Amos Parker Wilder

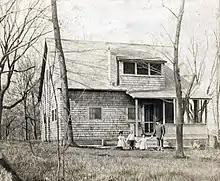
Wilder with three of his children at the family cottage in Maple Bluff, Wisconsin (1900)

Wilder married Isabella Thornton Niven. They had six children: Amos Wilder, a theologian and poet; Thornton Wilder, a writer; Charlotte Wilder, a poet and professor of English; Isabel Wilder, a novelist; and Janet Wilder Dakin, an author and professor of biology. A twin brother of Thornton Wilder died at birth.